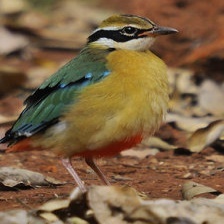
Species: INDIAN PITTA
Scientific name: PITTA BRACHYURA